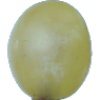
Label: Grape White 1